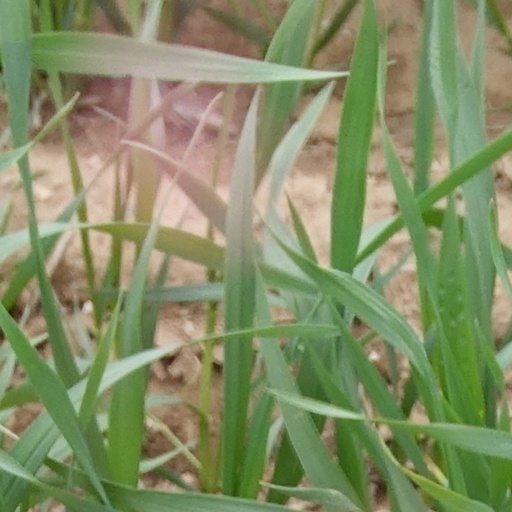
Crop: wheat